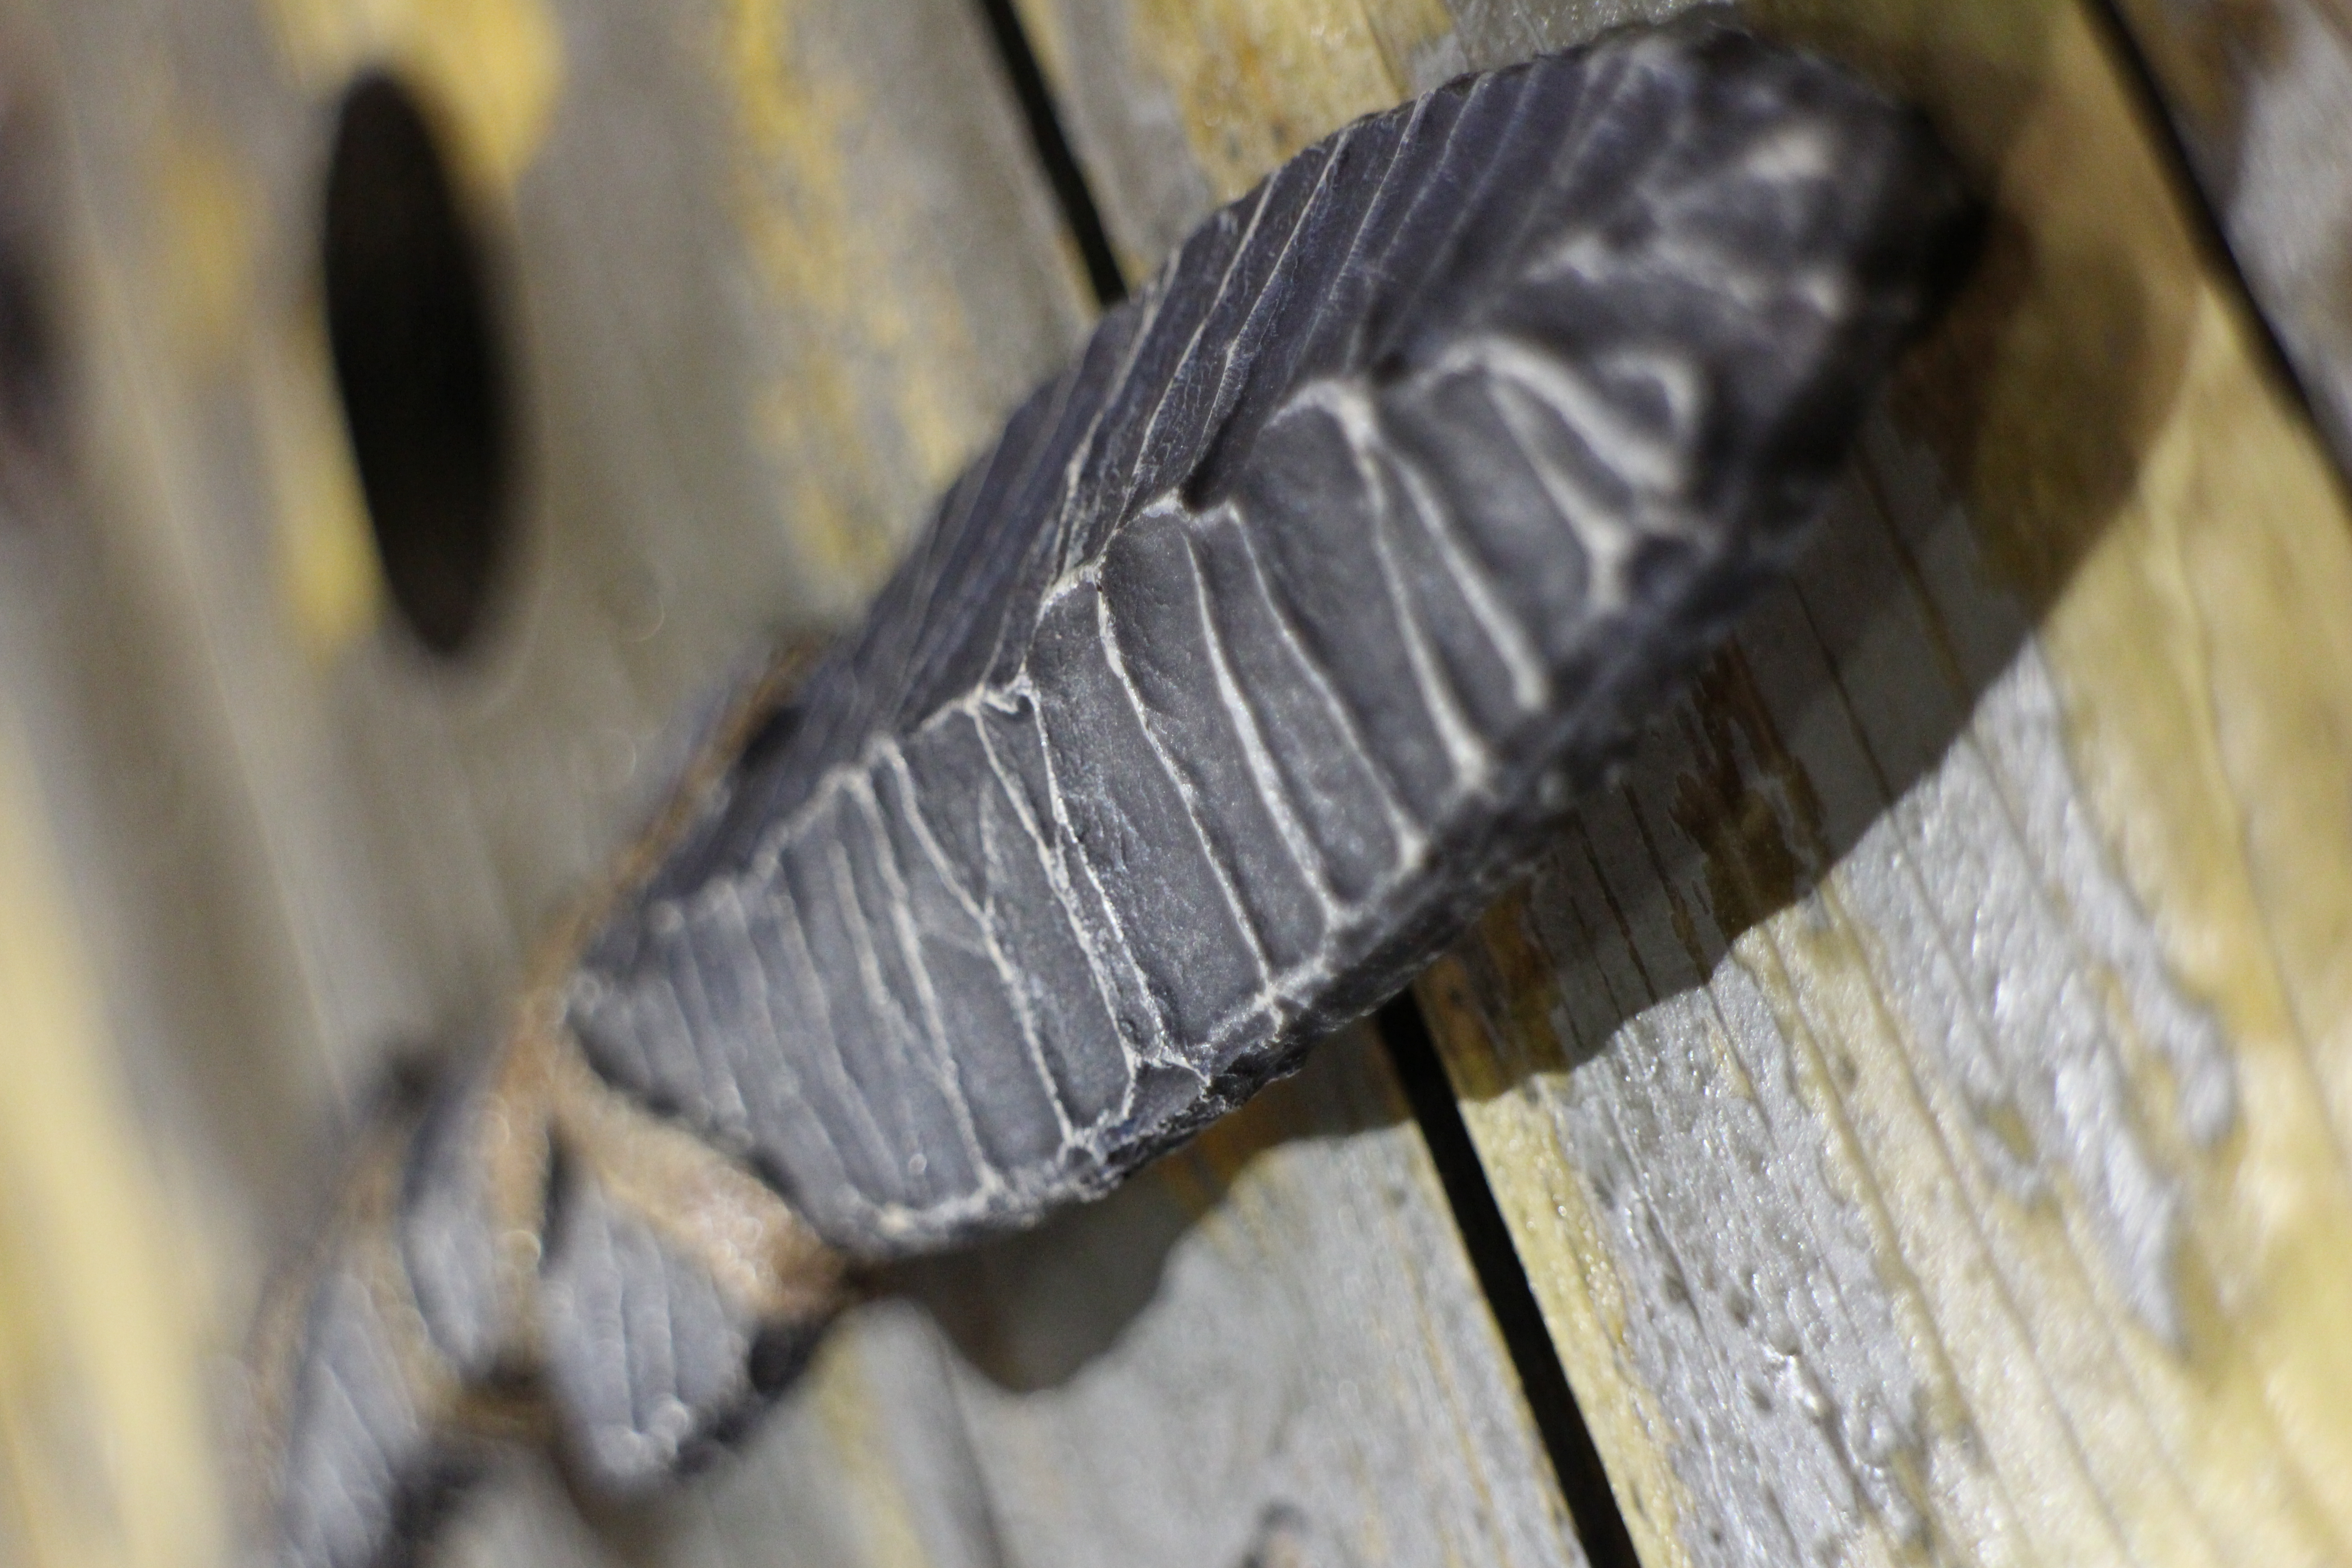
knife, foam, weapon, dagger, tire, automotive tire, leaf, wood, tread, metal